Mick Gooda

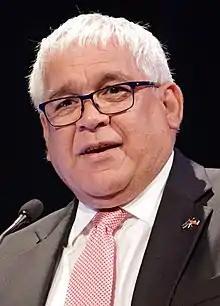
Gooda in 2015

Mick Gooda is an Aboriginal Australian public servant. He has particularly served as the Aboriginal and Torres Strait Islander Social Justice Commissioner of the Australian Human Rights Commission from 2009 to 2016 and as Co-Commissioner of the Royal Commission into the Protection and Detention of Children in the Northern Territory from 2016 to 2017. He is a descendant of the Gangulu people of Central Queensland.